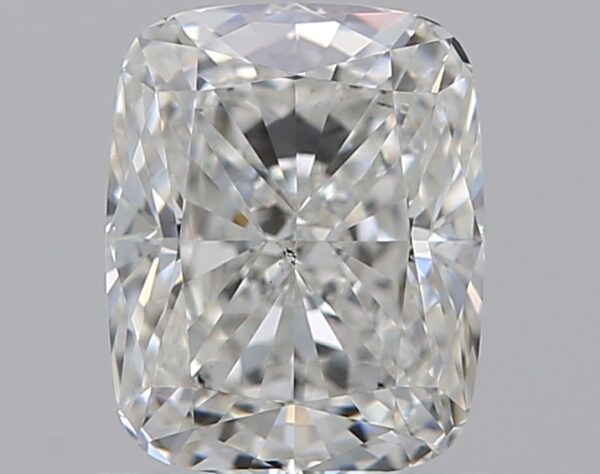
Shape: cushion
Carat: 1
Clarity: VS2
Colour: G
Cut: EX
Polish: EX
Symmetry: EX
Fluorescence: N
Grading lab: GIA
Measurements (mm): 6.37 x 5.1 x 3.55